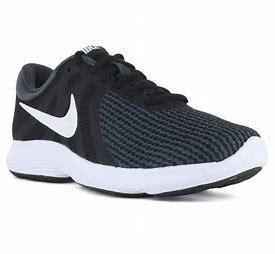
Brand: Nike
Model: Revolution 4